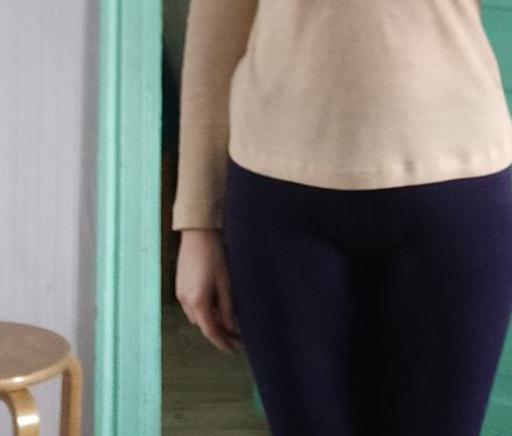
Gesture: no_gesture